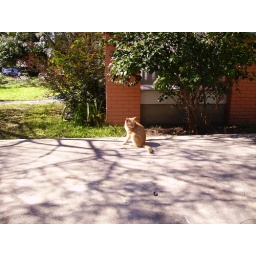
Huge yellow tom cat that comes to eat every day, especially early in the morning. He's a good boy